Lake Zabuye

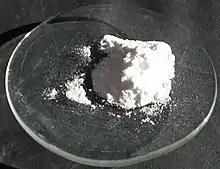
Lithium carbonate

The production of zabuyelite from the salt lake water began in 2004–2005, after exploration work for the mineral was initiated in 1982. In 1984, lithium was found in micro-fine sediments of the lake and considered amenable to refining in large quantities. Production started from a brine grading 0.12% Li. The company involved with the extraction, Zabuye (Shenzhen) Lithium Trading Co., Ltd., was established in 1999, employs 11–50 people and has the sales volumes of the order $10 million. It has a plant at the lake which had the total capacity of 5,000 tonnes and produced 1,556.5 tonnes of lithium carbonate in 2008. Its capacity was projected to increase to 20,000 tonnes in the near future. The company claims a reserve of 1.53 million tonnes Li (8.3 million tonnes of carbonate) but this estimate is considered as overly optimistic.